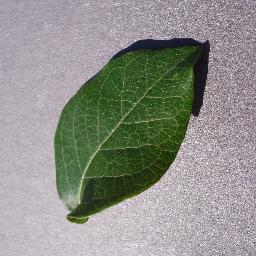
Label: Blueberry___healthy